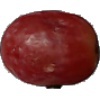
Label: Grape Pink 1